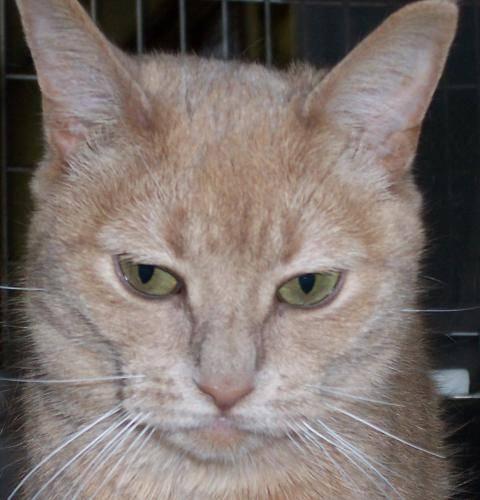
cat